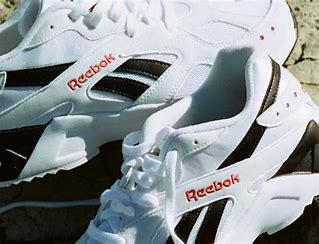
Brand: Reebok
Model: Aztrek